Paul LePage

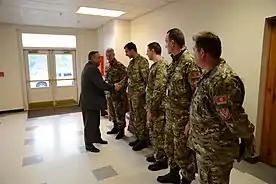
LePage meeting with the Montenegrin Cyber team in November 2013

LePage supported a school voucher system and structuring pay to reward teachers for performance. He has stated that curriculum should be determined by local school boards.